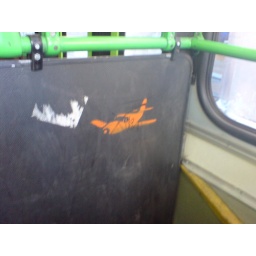
airplane in a bus